Grand Central Airport (California)

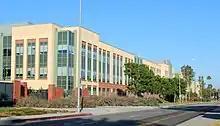
1101 and 1201 Flower Street office buildings on the Grand Central Creative Campus

The final approved plan in 2004, however, eliminated the studio production facilities in favor of two Art Deco-style office buildings at 1101 and 1201 Flower Street. The design paid homage to the original Grand Central Air Terminal and Disney’s newly constructed KABC-TV studio, which had recently relocated from The Prospect Studios.